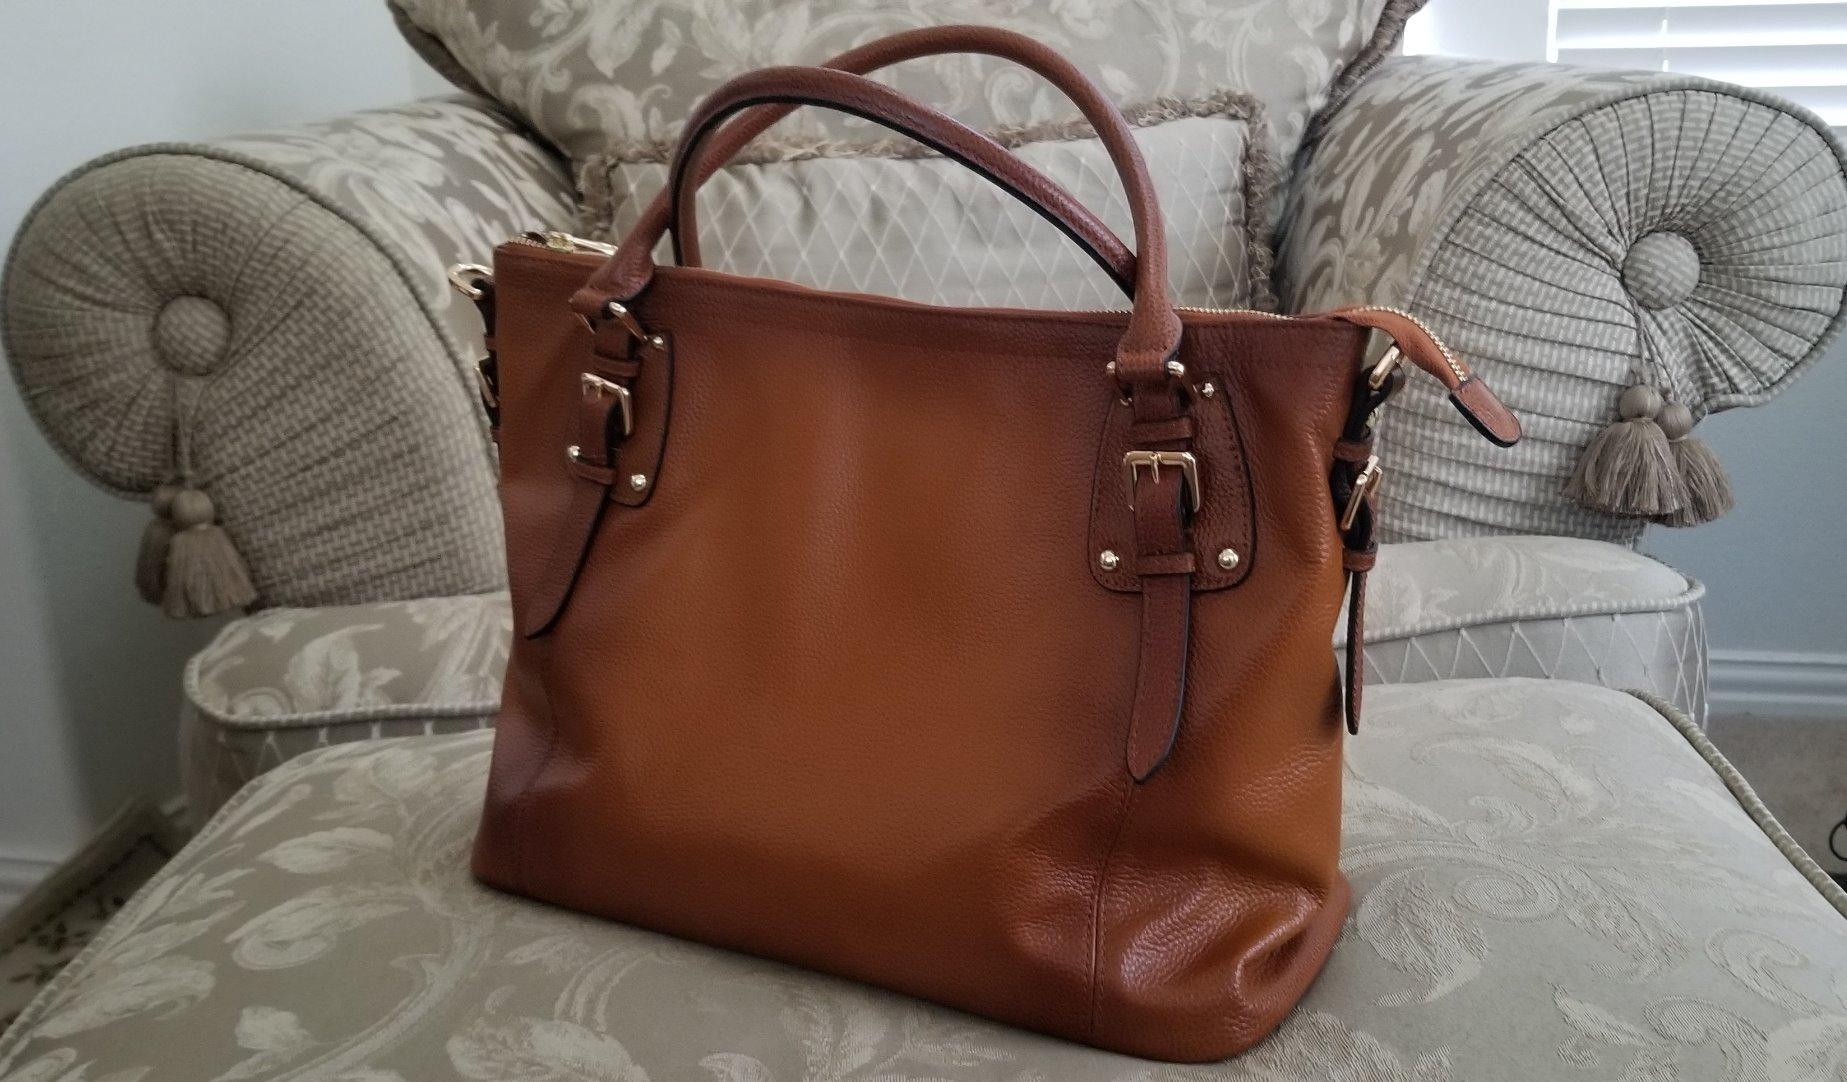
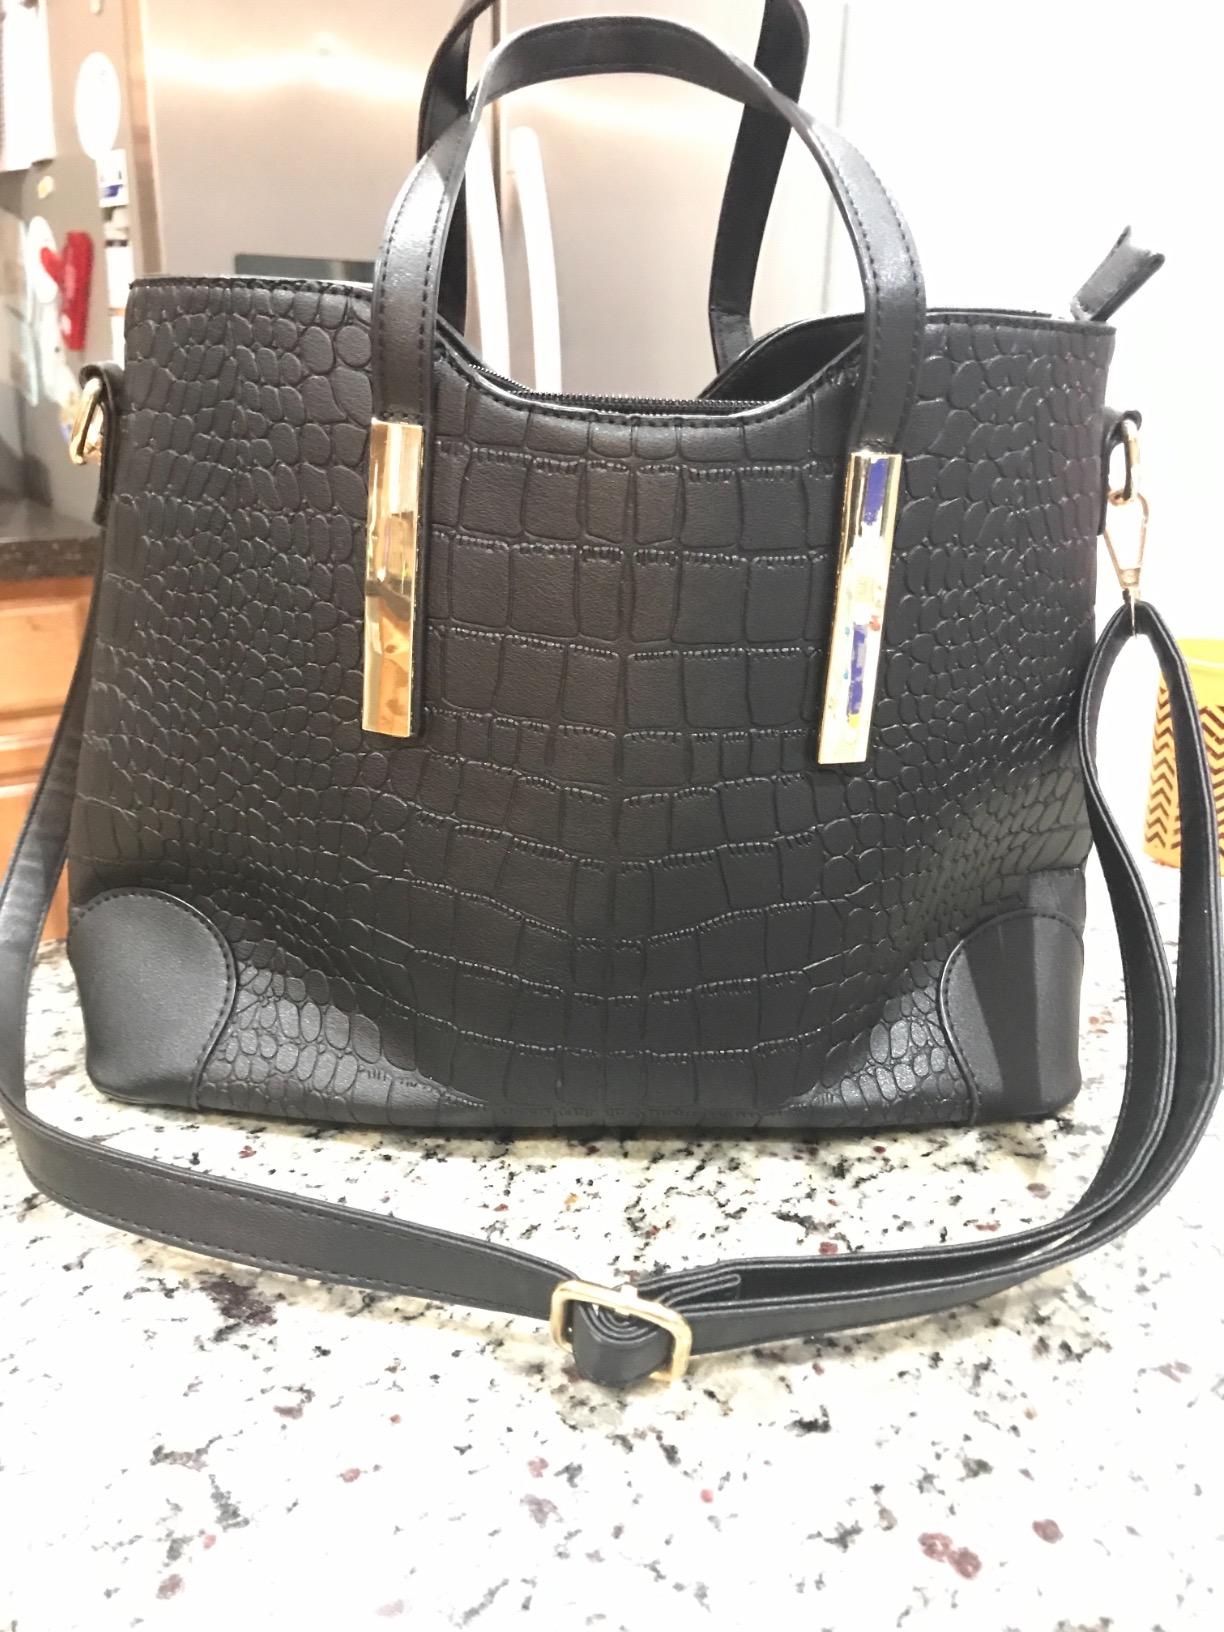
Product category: accessories_handbag
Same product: no